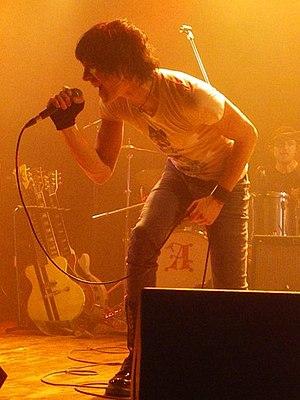
Ariel Coulombe en concert au Lion d'Or - 2010 Photo
Ariel est un groupe rock québécois francophone fondé en 2007 autour de l'auteur-compositeur Ariel Coulombe. Le style du groupe allie stoner rock, pop et rock progressif avec des influences allant de Queens of the Stone Age aux Rita Mitsouko.